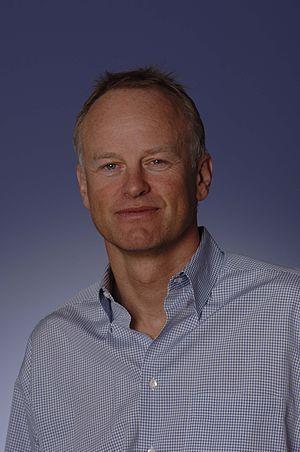
Nicholas B. Lydon, né le 27 février 1957, est un biochimiste et un homme d'affaires britannique.